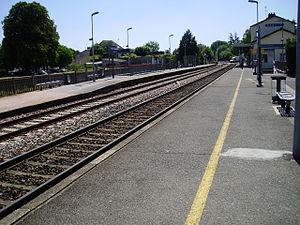
Gare de Nangis, Seine-et-Marne, France (vue vers Longueville)
La gare de Nangis est une gare ferroviaire française de la ligne de Paris-Est à Mulhouse-Ville située sur le territoire de la commune de Nangis, dans le département de Seine-et-Marne en région Île-de-France.